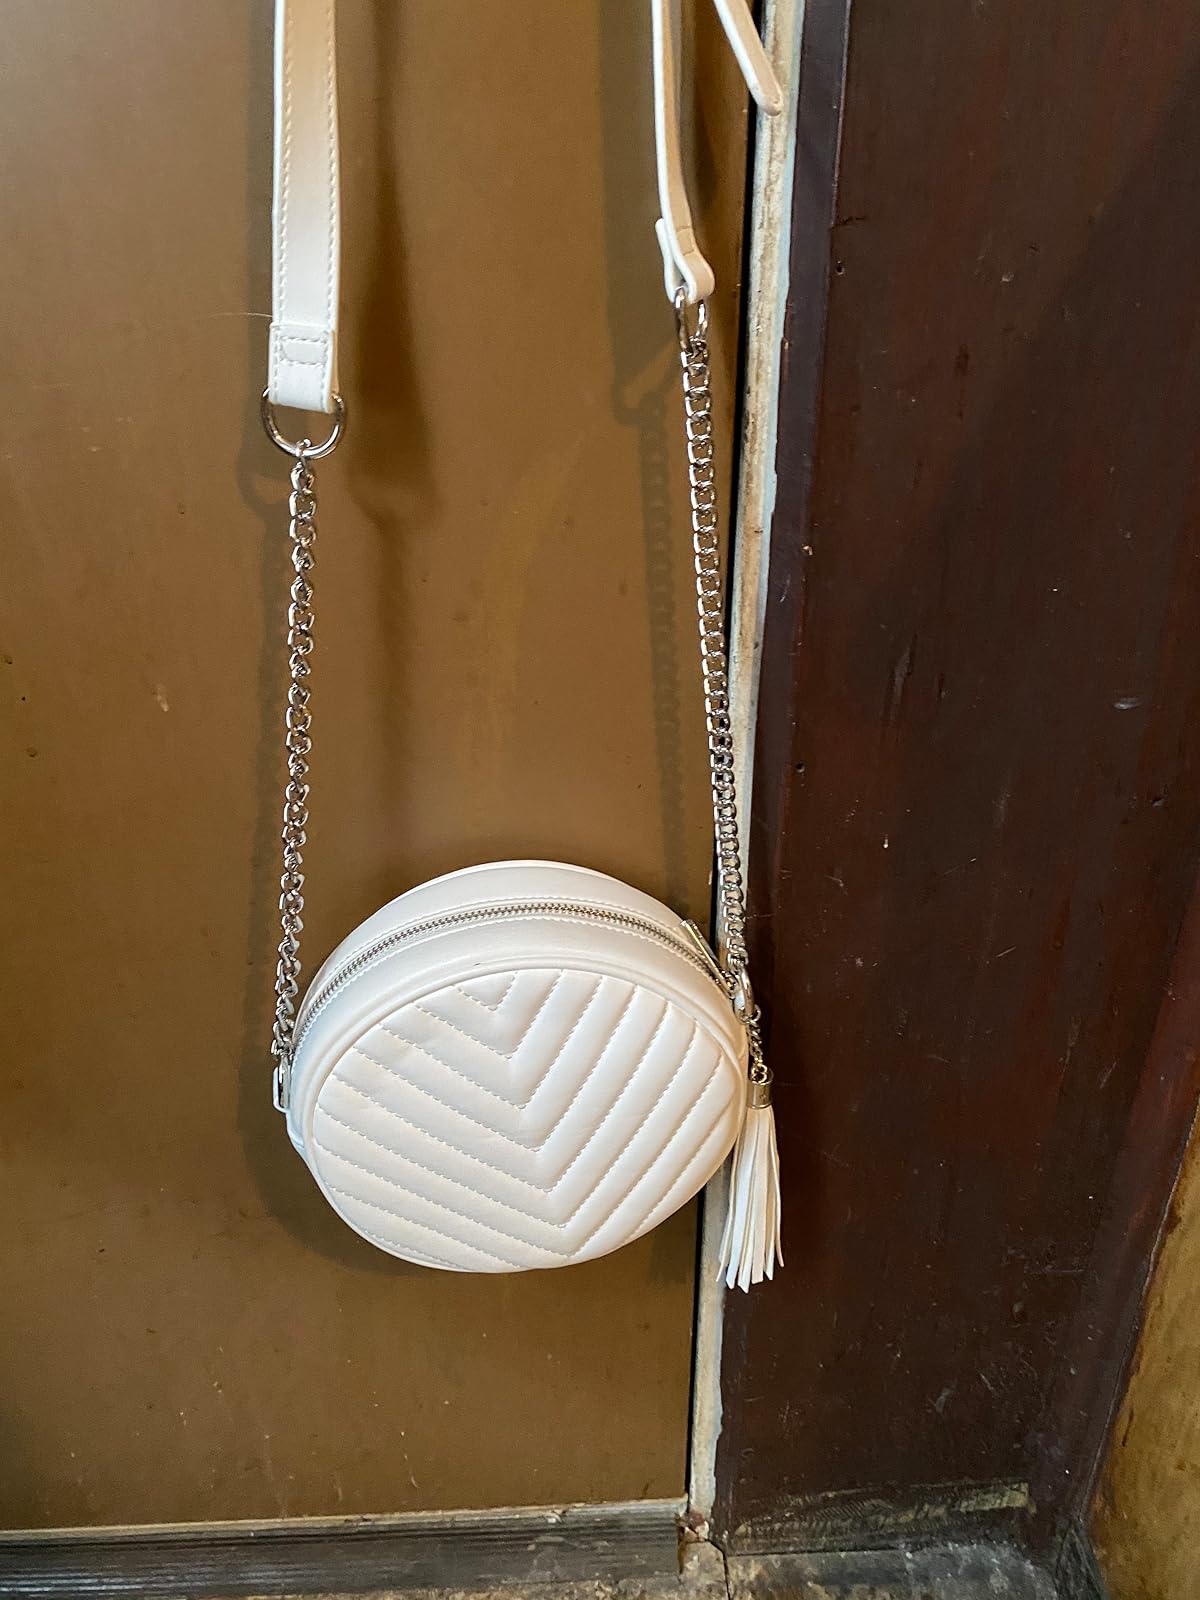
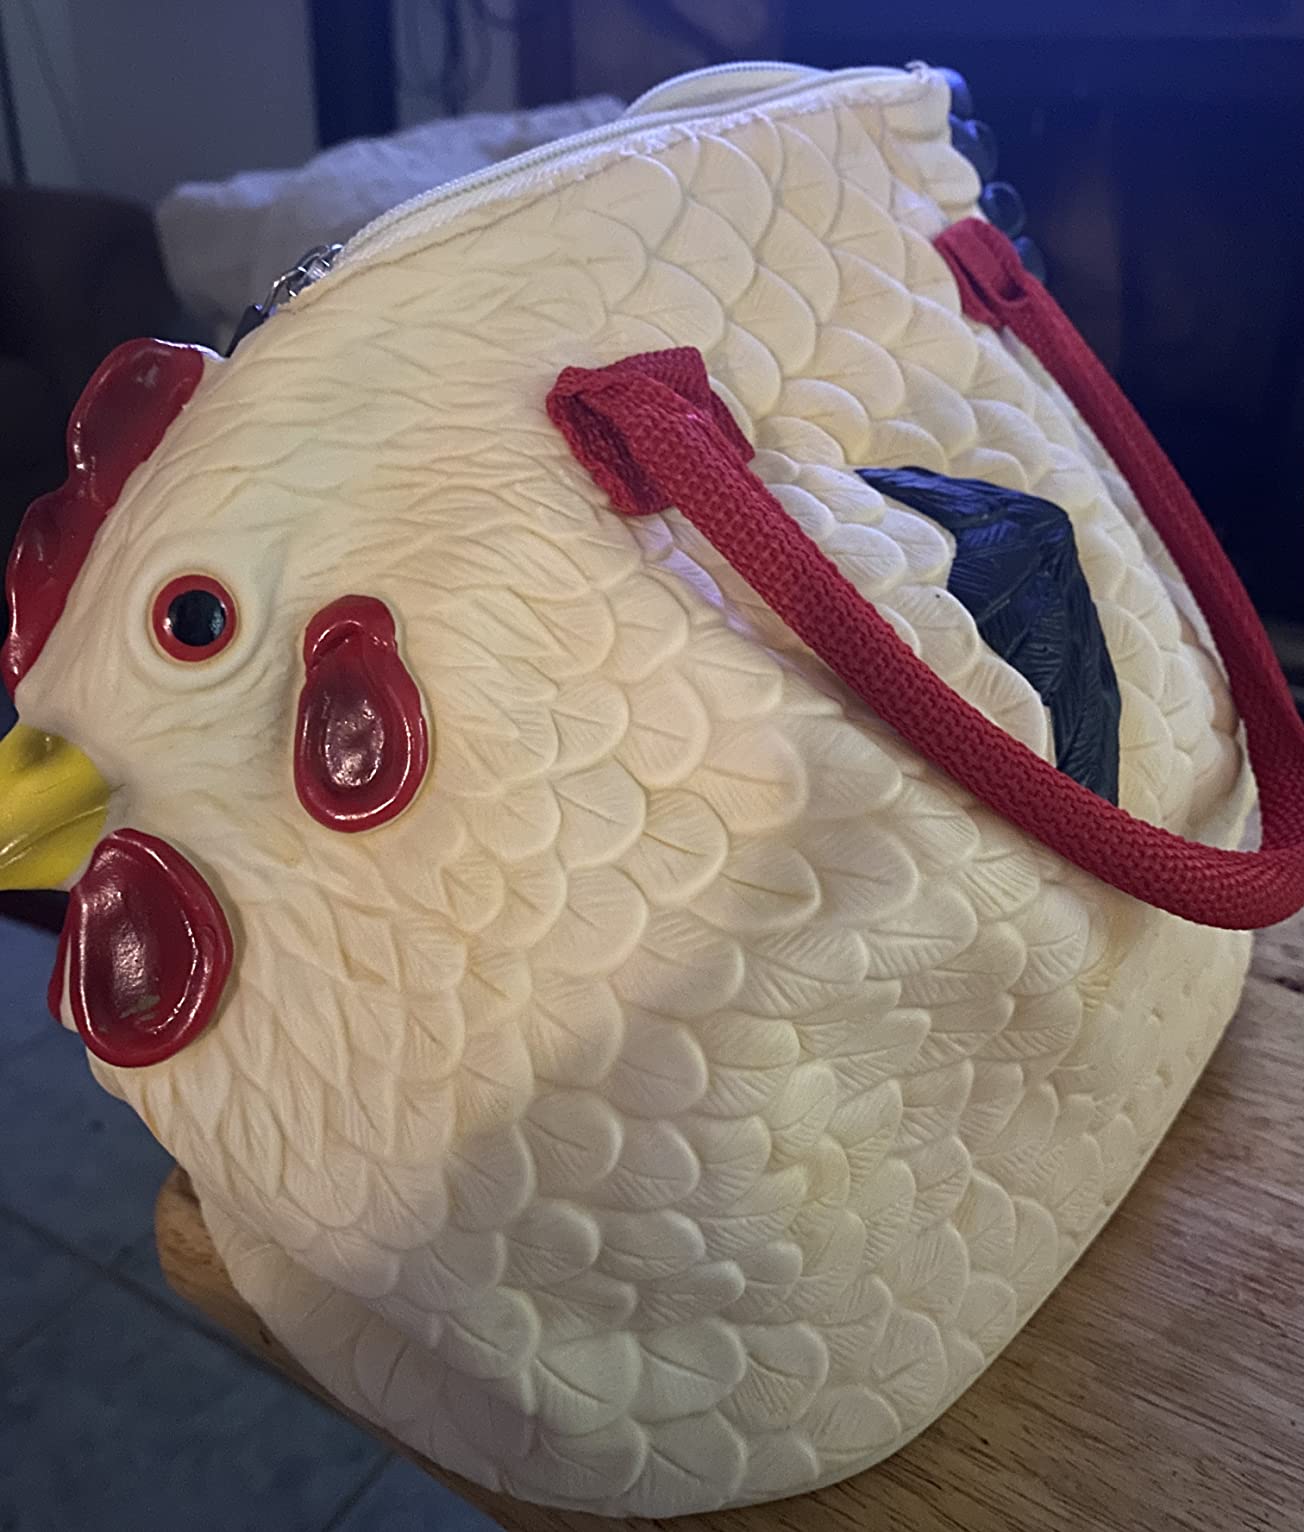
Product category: accessories_handbag
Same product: no